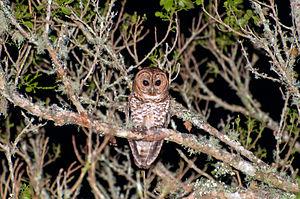
La Chouette dryade est une espèce d'oiseaux de la famille des Strigidae.